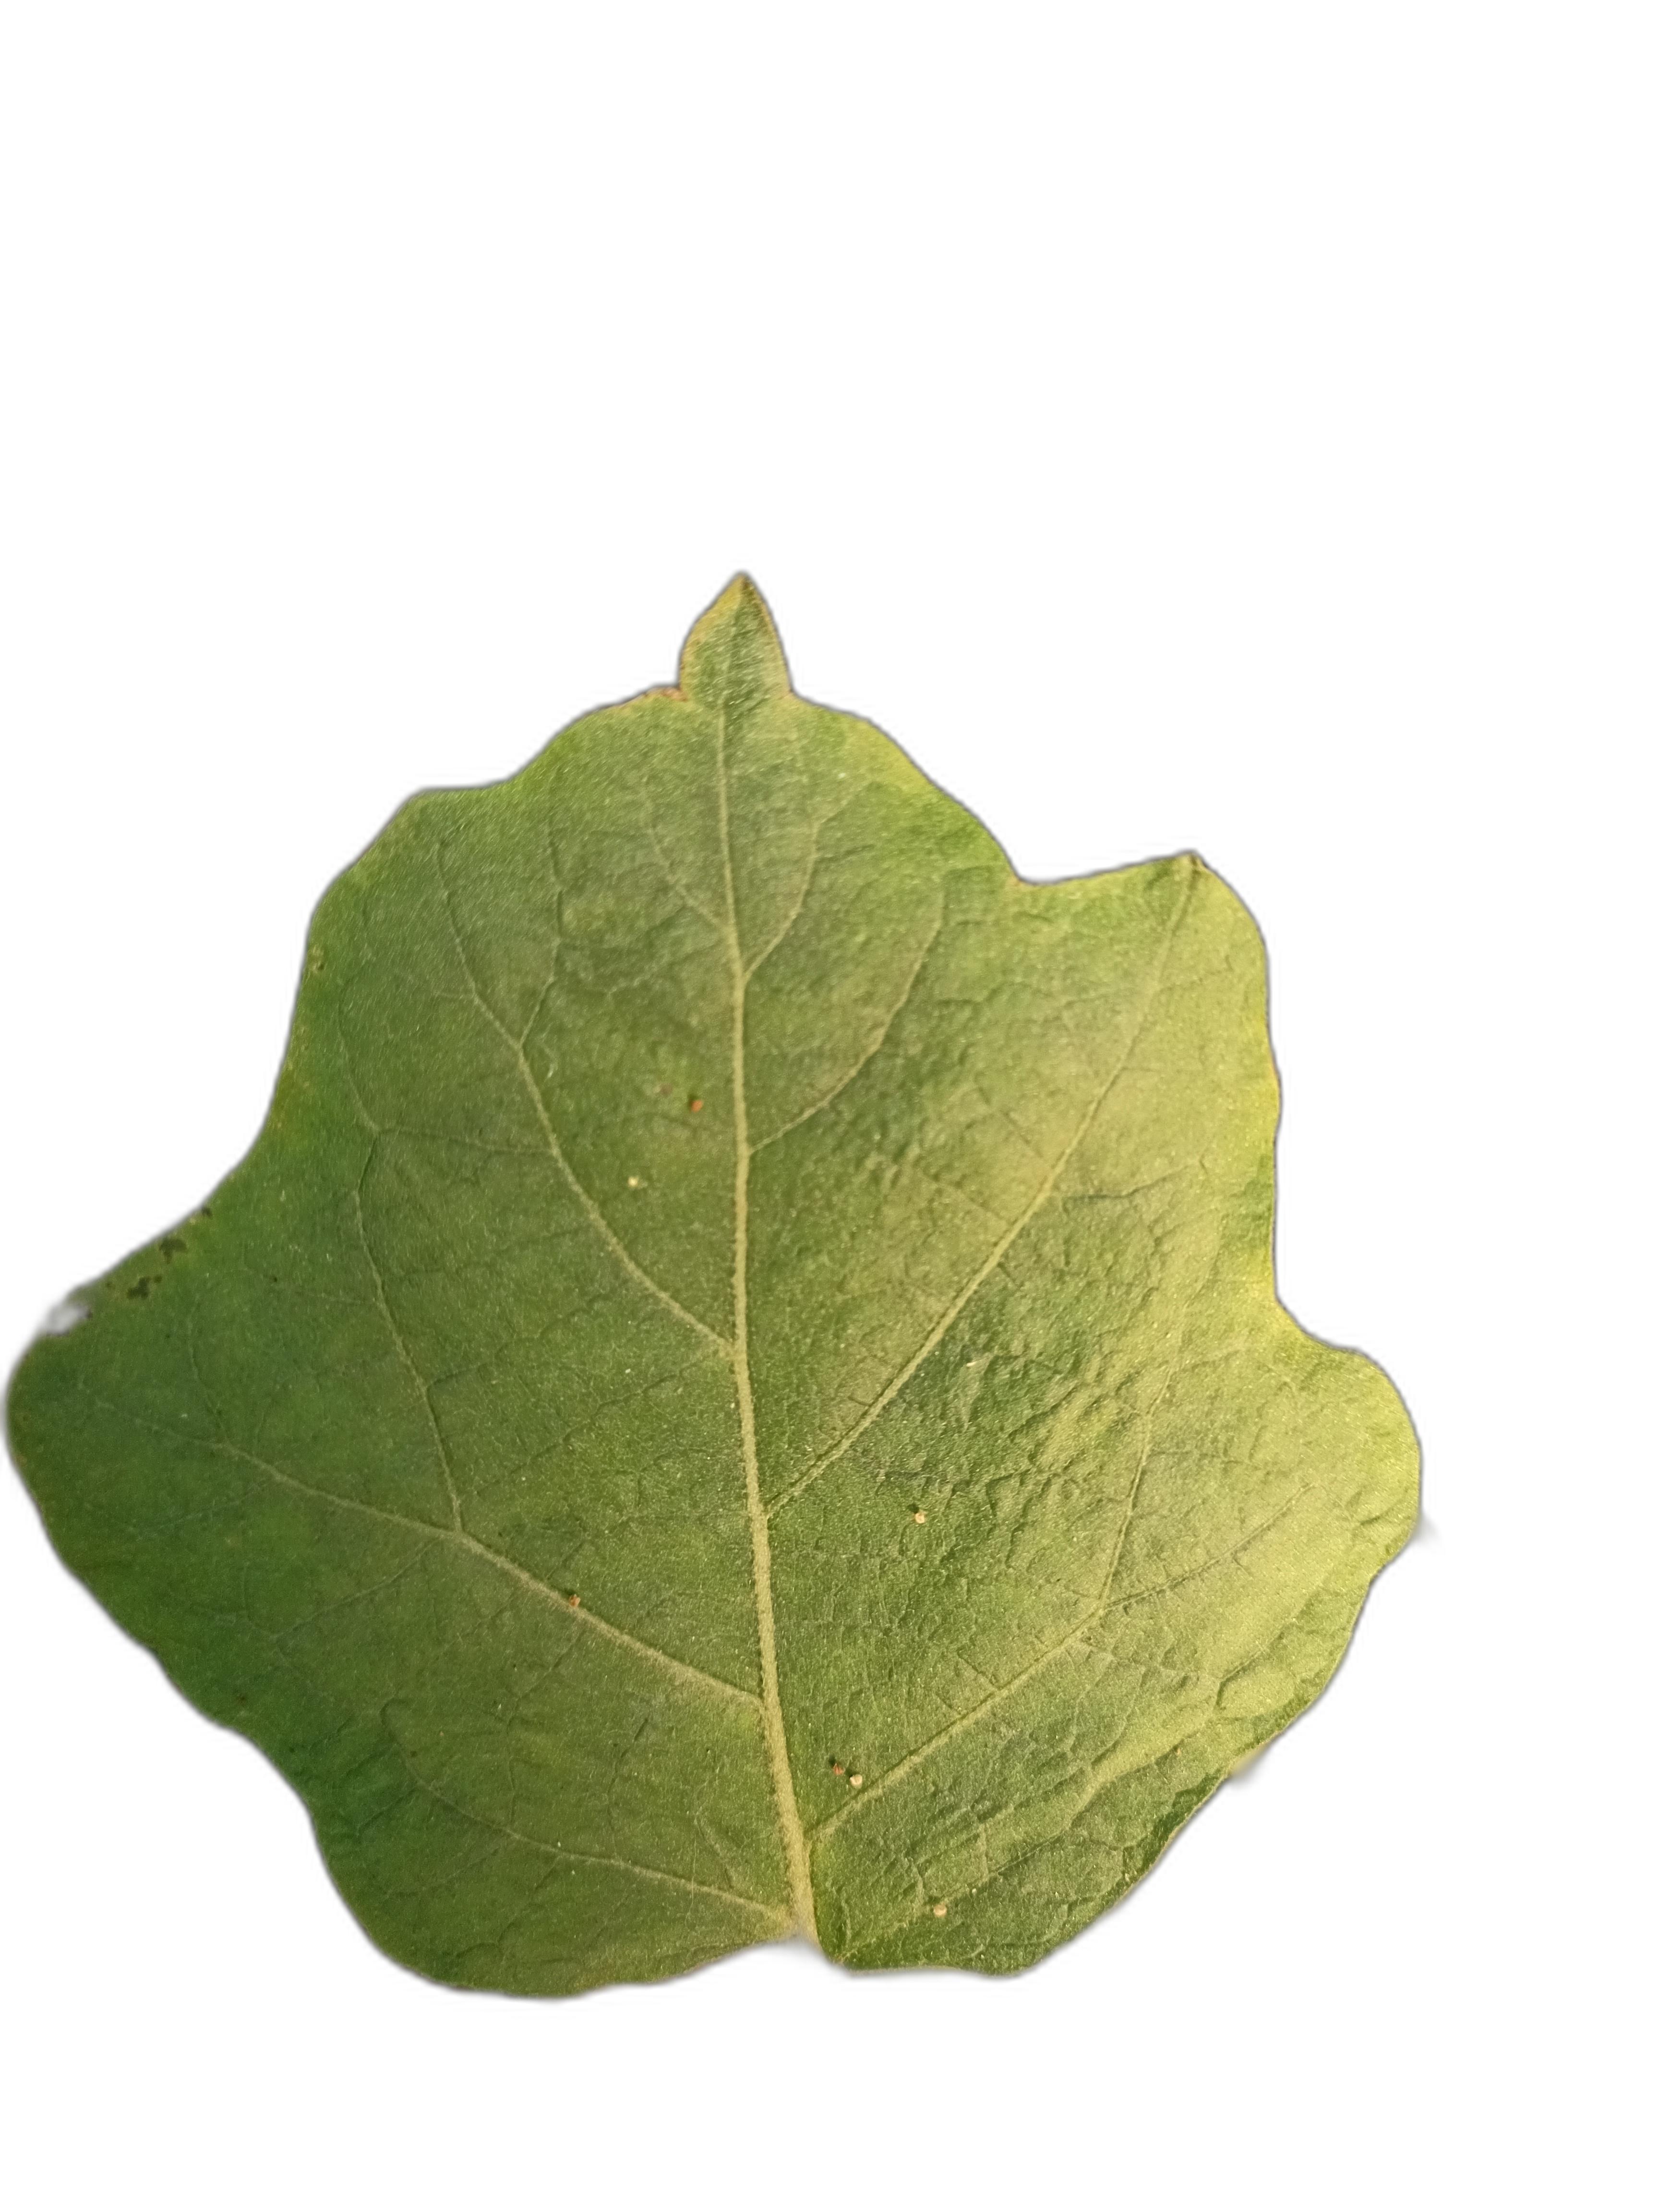
Label: Healthy Leaf